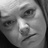
Emotion: sad